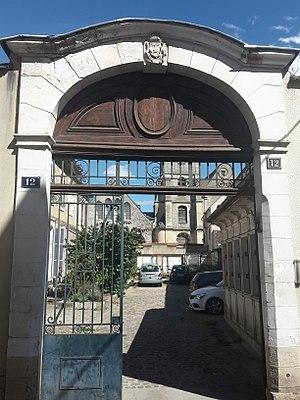
Portail de l'Hôtel de Bourienne, maison natale de la famille de Fauvelet de Bourienne, comtes de Charbonnières. Marivaux, David d'Angers et l'Empereur Napoléon Ier y ont séjourné.
Il existe de nombreux hôtels particuliers dans le centre-ville historique de Sens, dans le département de l'Yonne.